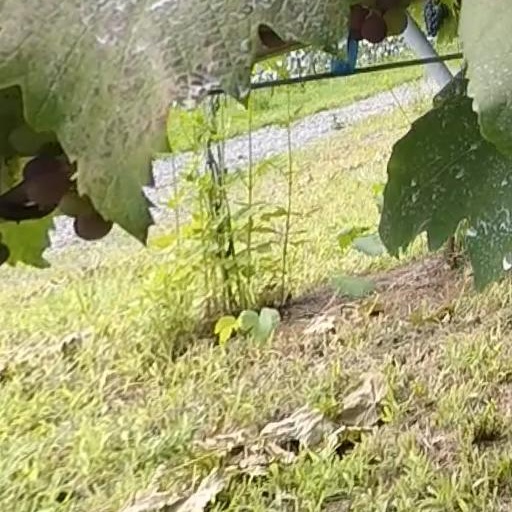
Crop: grape